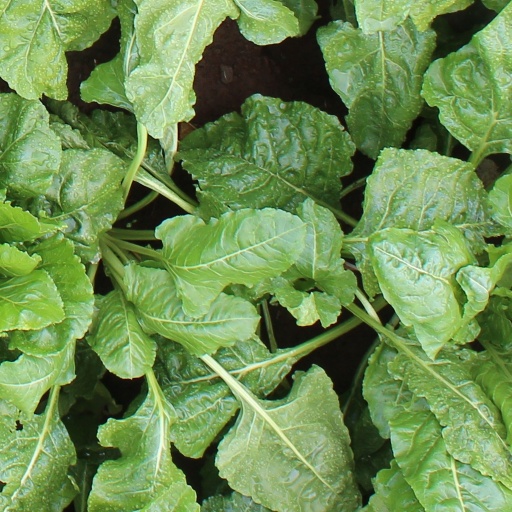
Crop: sugar beet